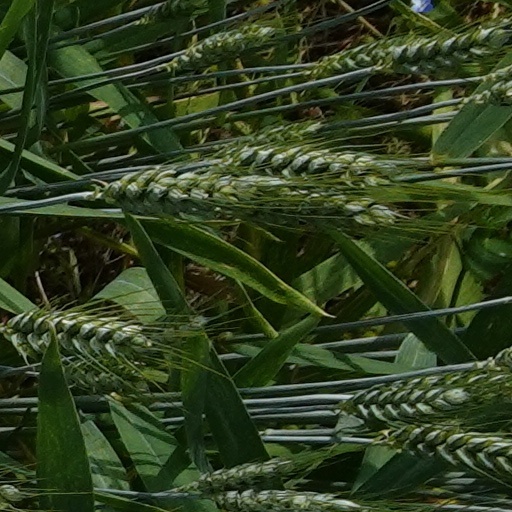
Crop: wheat